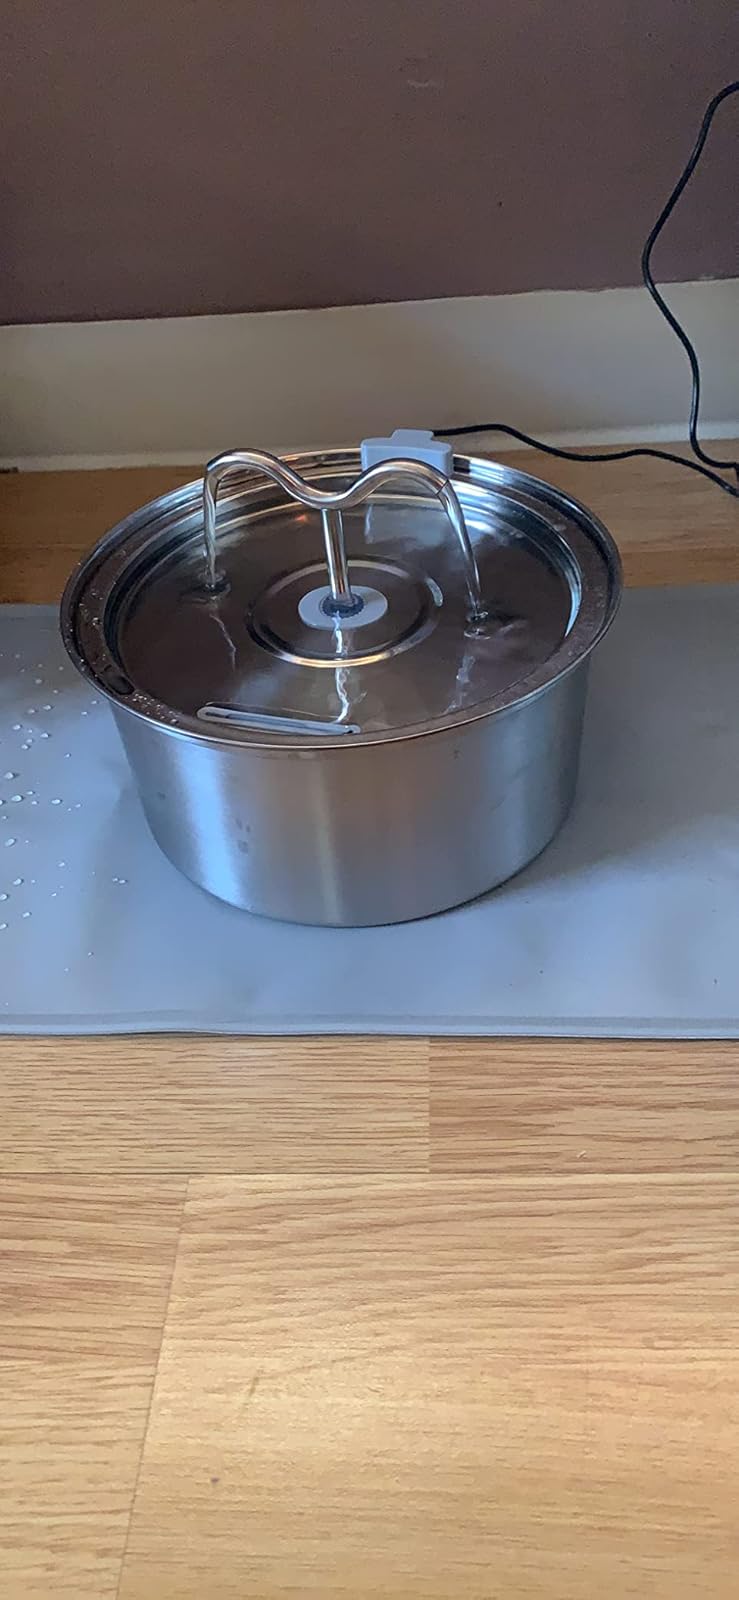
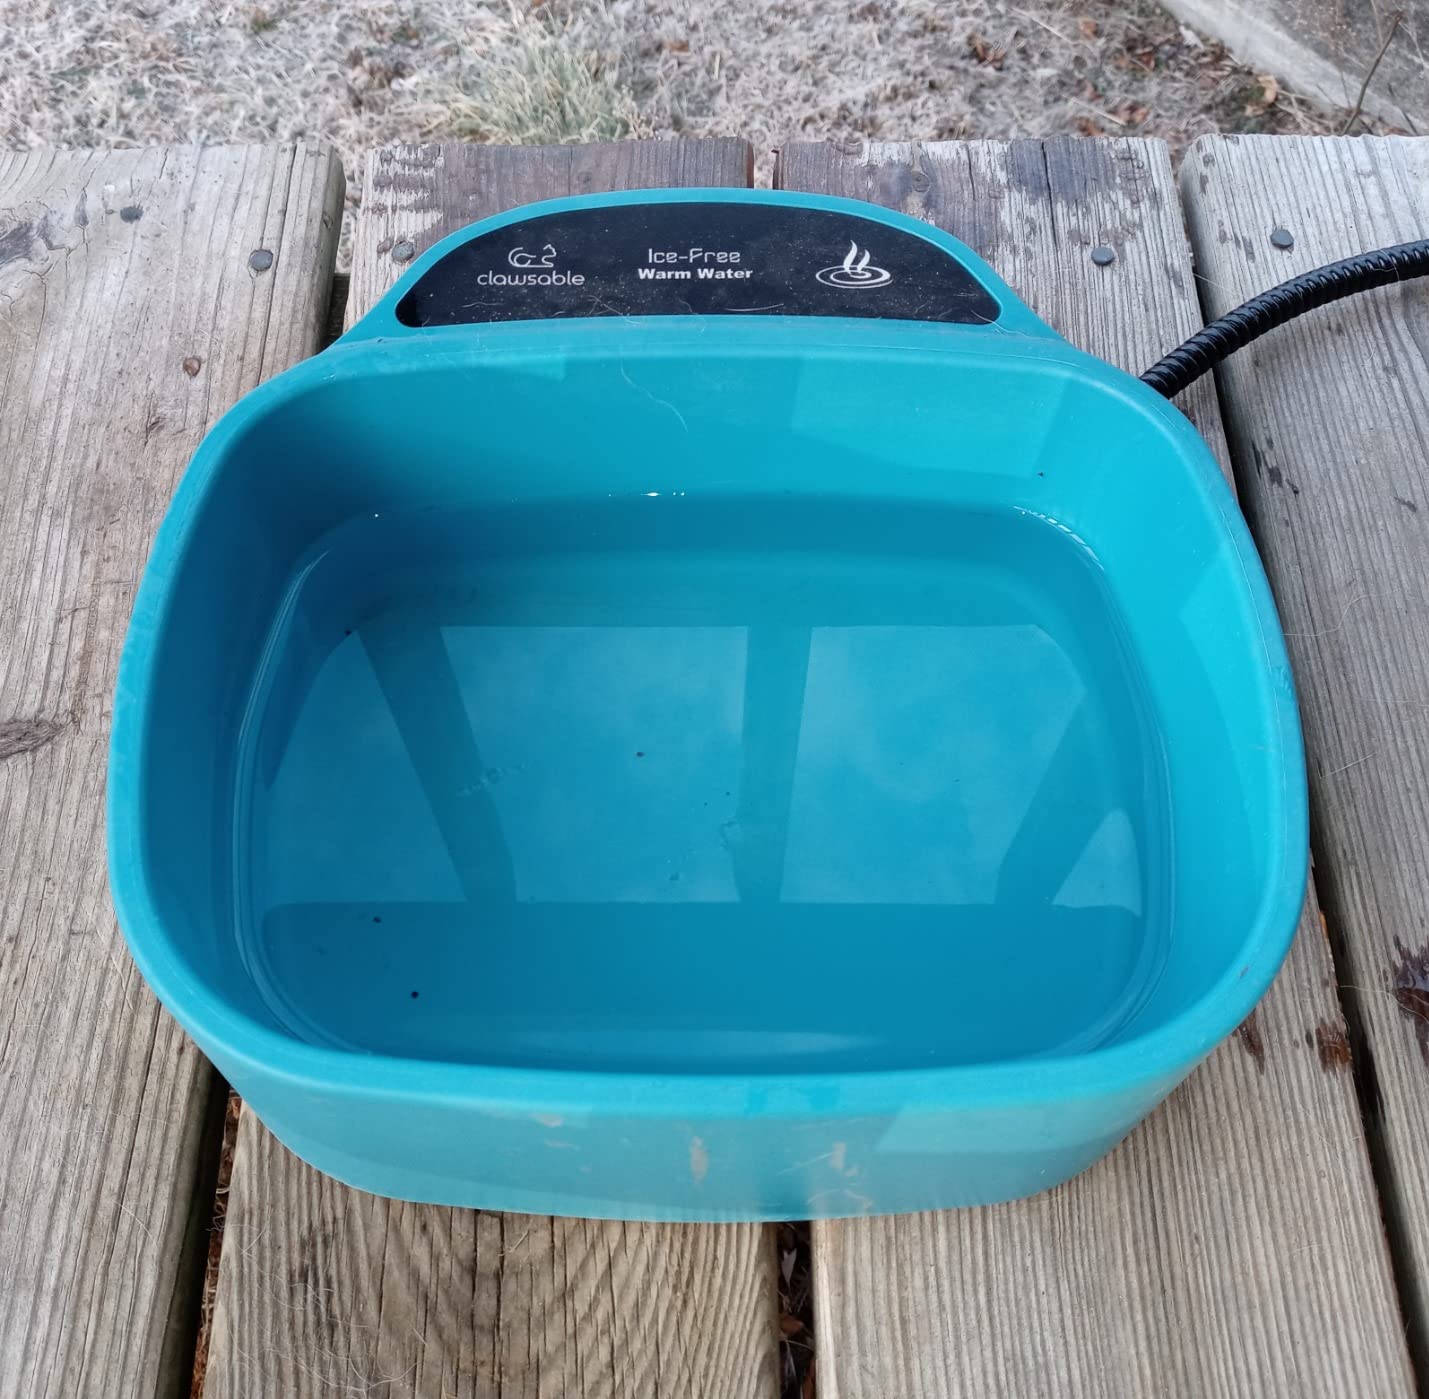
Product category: items_bowl
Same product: no